Palazzo Orio Semitecolo Benzon

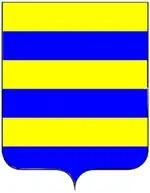
Coat of arms of Orio family

Built by the Orio family of ancient nobility, the palace was united with Palazzo Salviati when it was built during the 20th century.